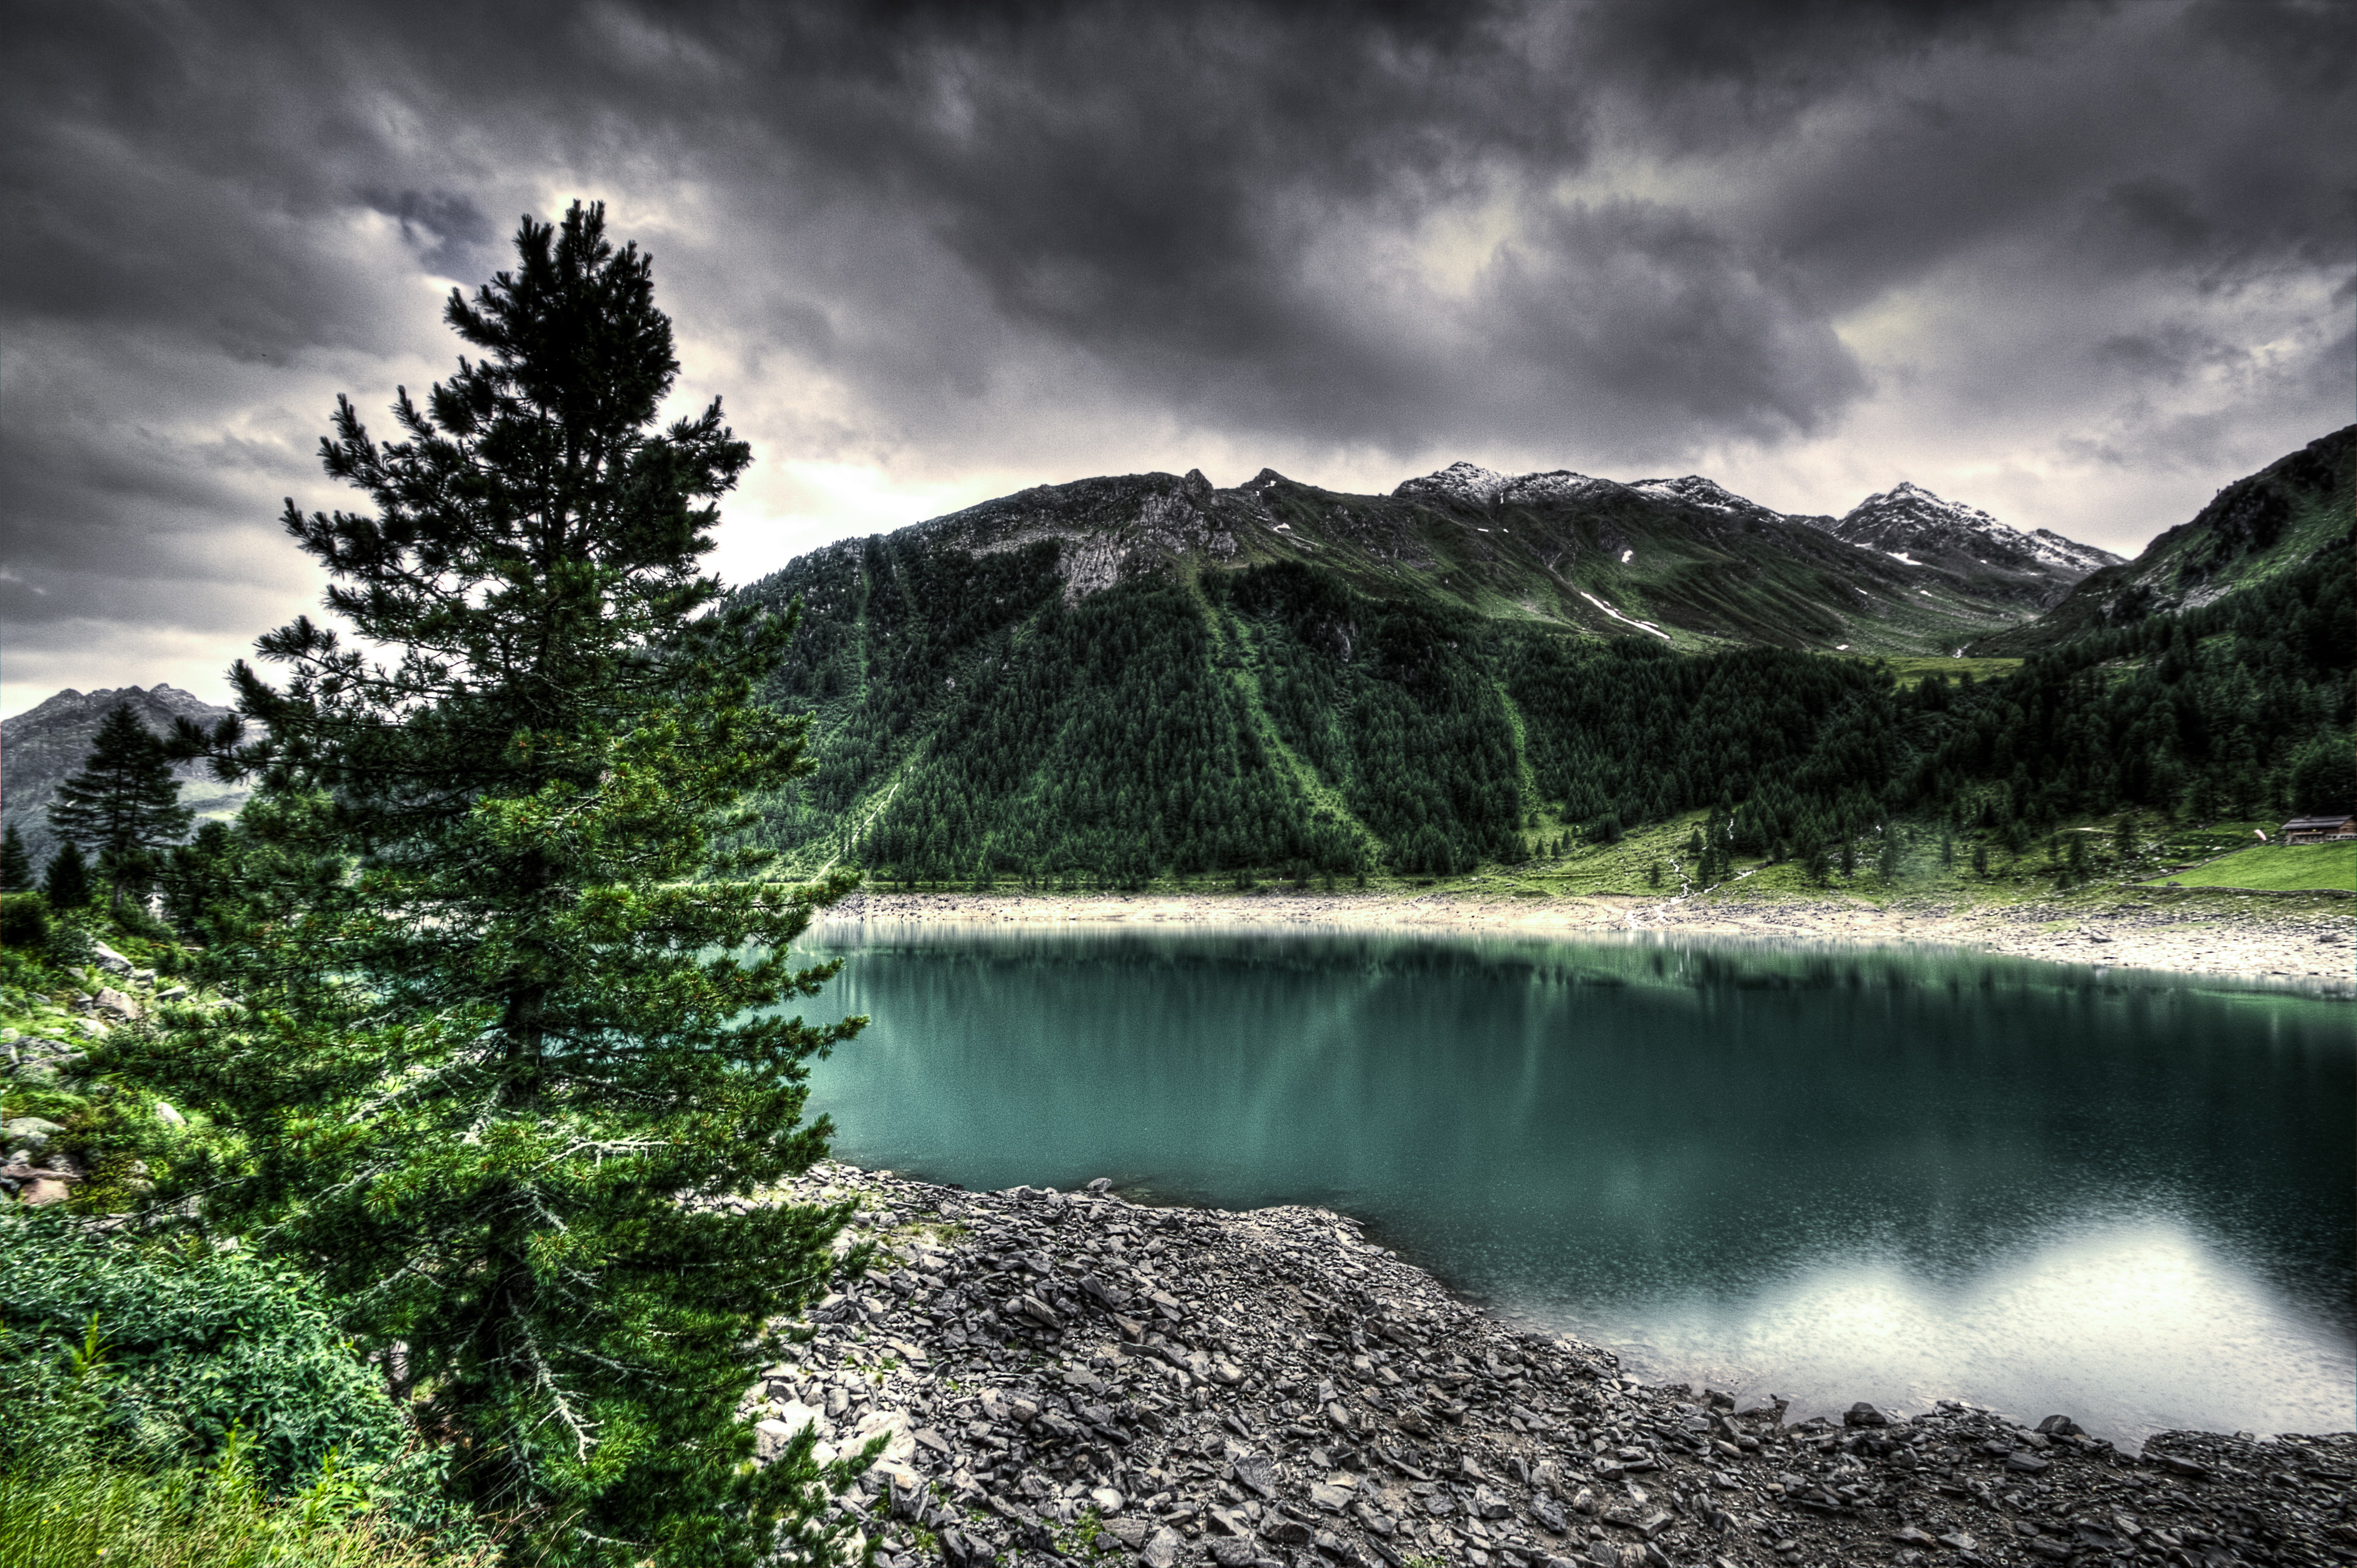
nature, natural landscape, sky, water, reflection, mountain, lake, wilderness, tarn, mountainous landforms, green, highland, tree, cloud, water resources, natural environment, atmospheric phenomenon, mountain range, glacial lake, landscape, bank, alps, lake district, national park, watercourse, reservoir, atmosphere, hill, loch, forest, fell, mount scenery, hill station, world, plant, crater lake, river, pond, valley, meteorological phenomenon, ridge, sound